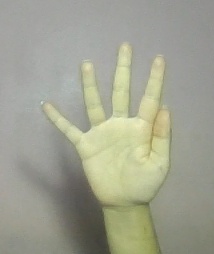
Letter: sheen